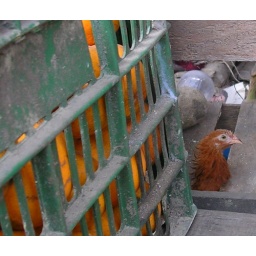
Alamo, Ver fruit stand with young chicken in box